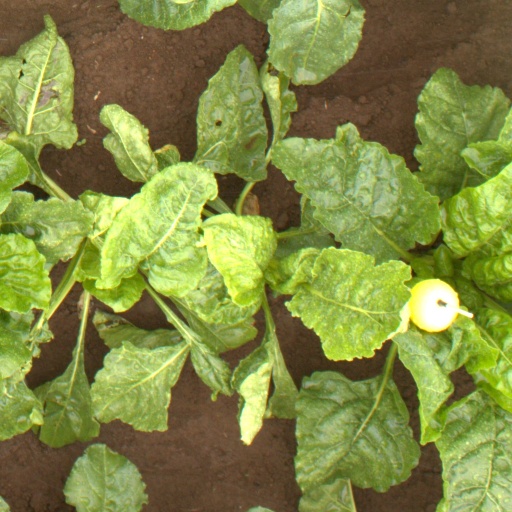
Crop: sugar beet